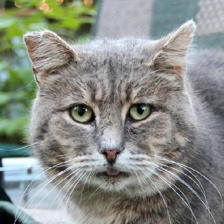
Label: animals